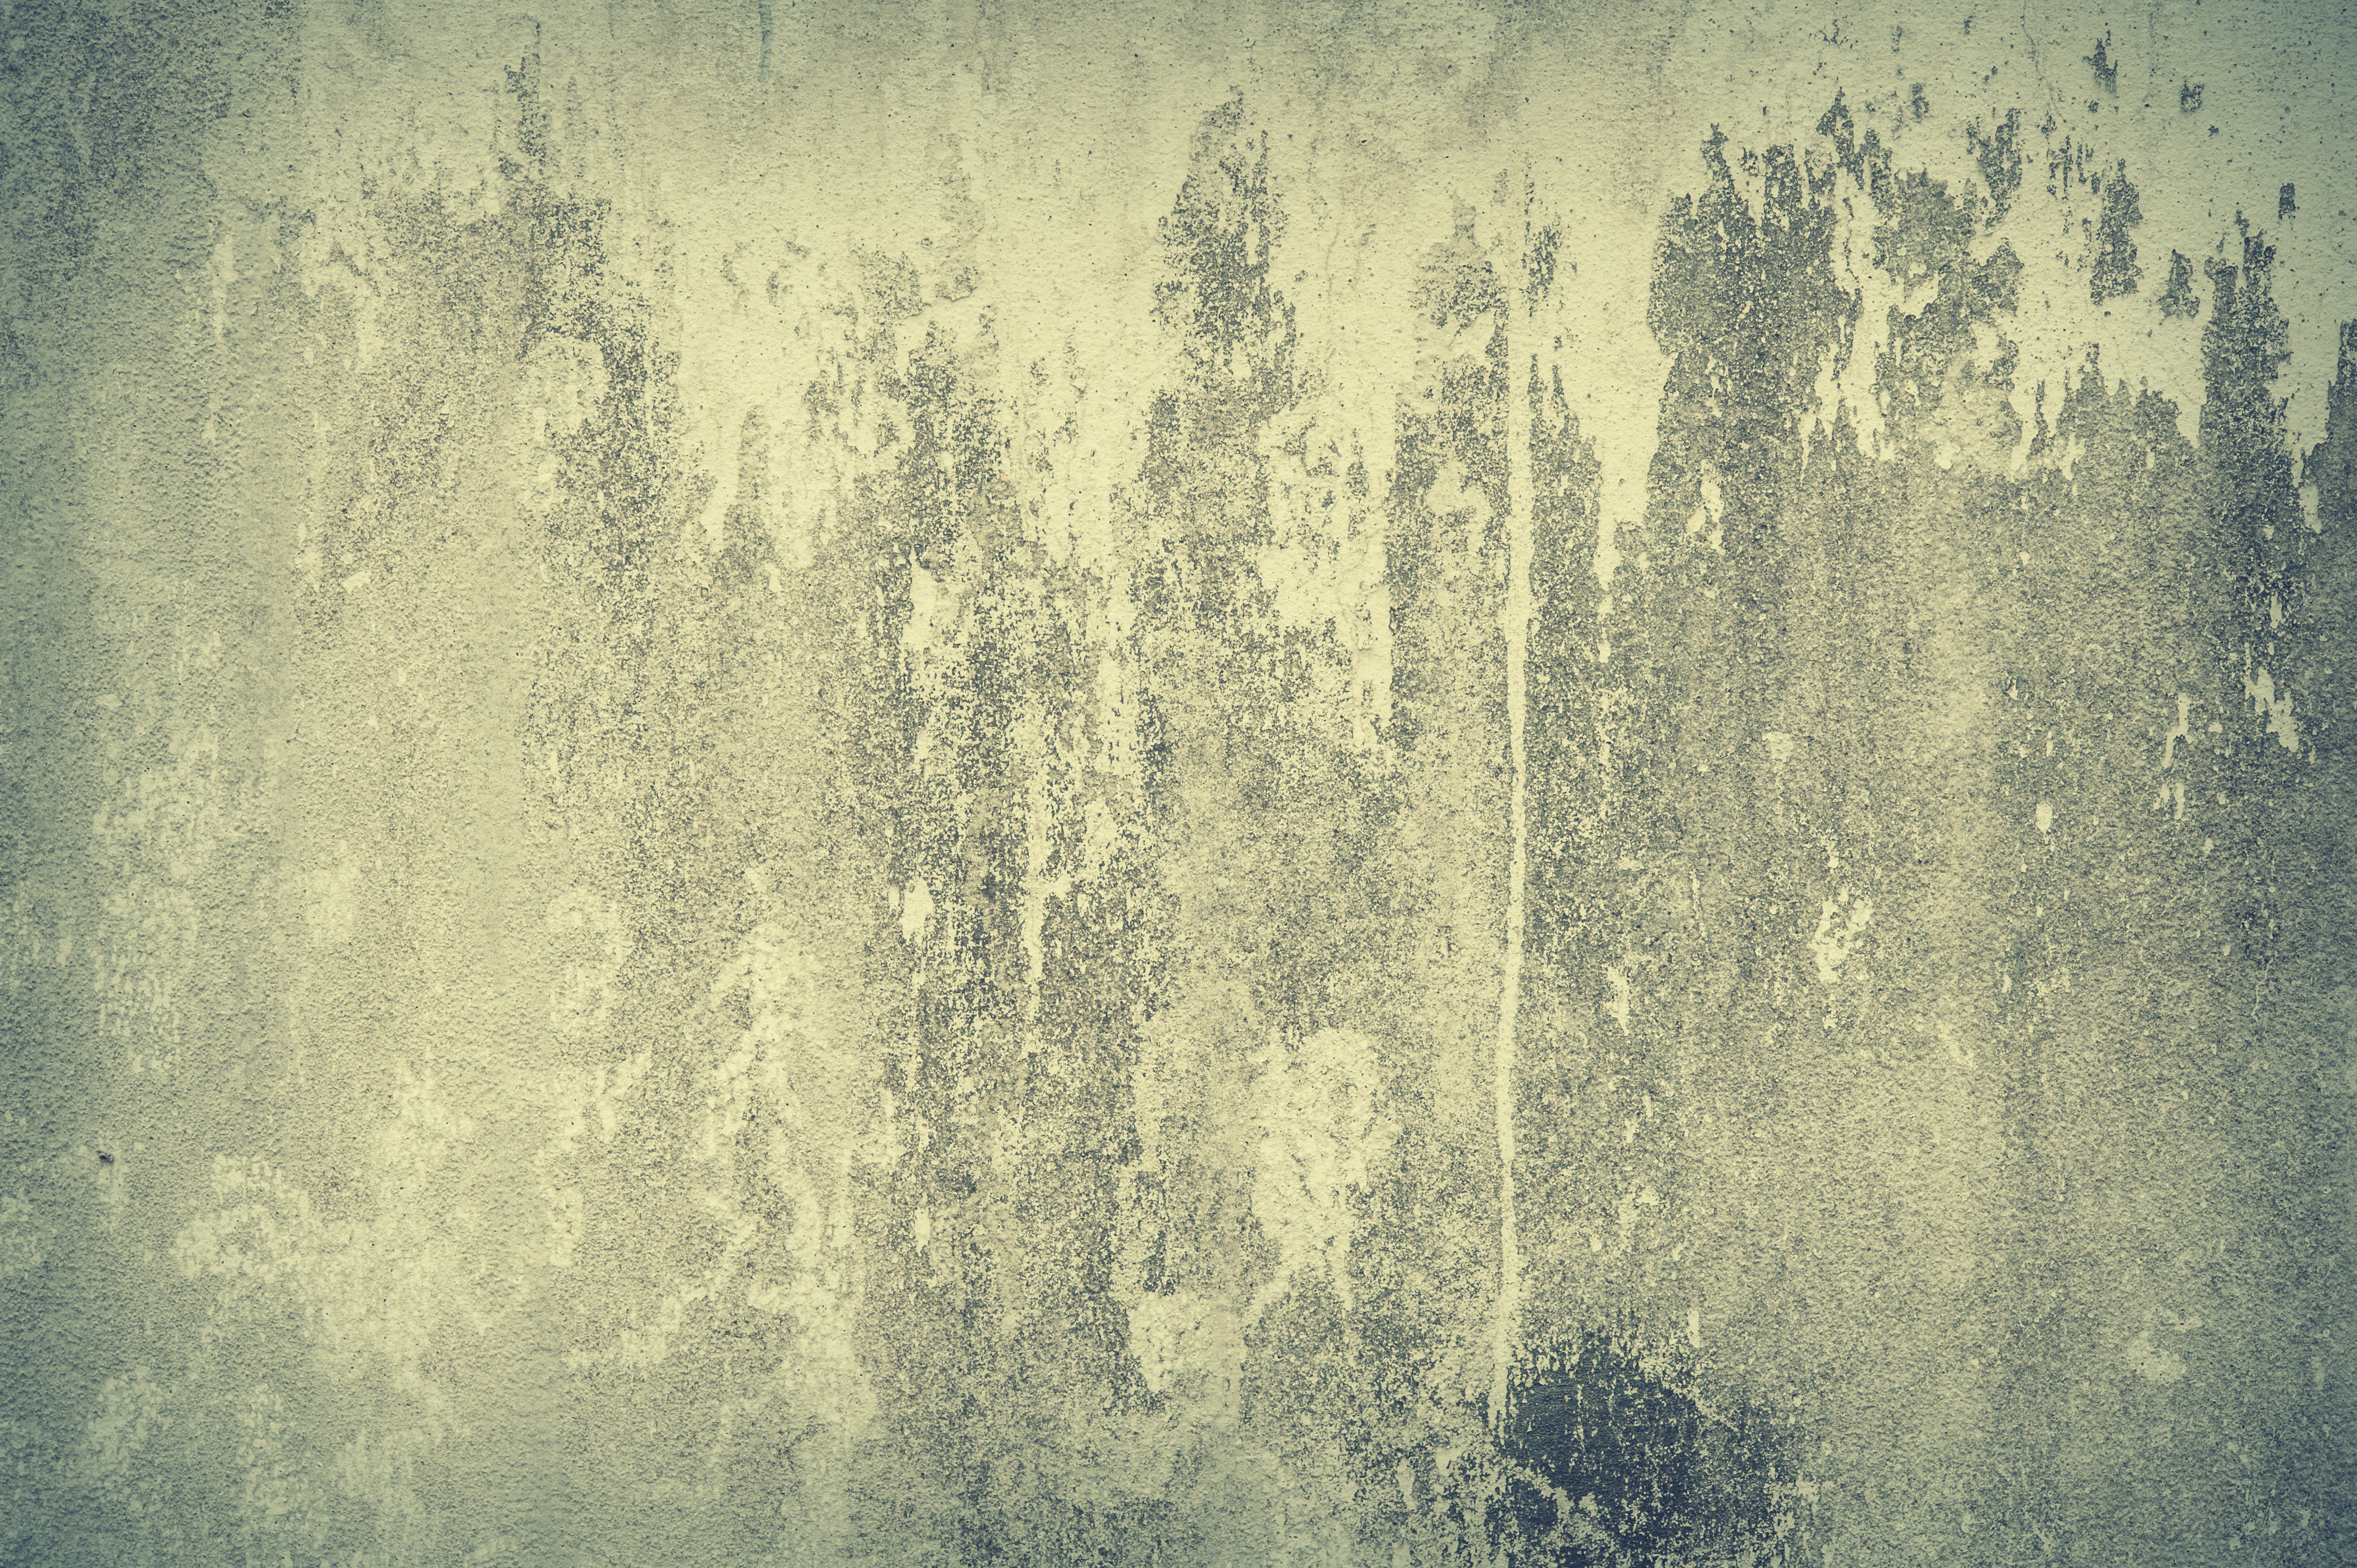
light, abstract, architecture, house, sunlight, texture, building, old, wall, decoration, pattern, reflection, brown, dirty, grunge, exterior, brick, decor, material, concrete, cracked, font, background, design, cement, aging, clay, crisp, backdrop, masonry, aged, dye, obsolete, joint, computer wallpaper